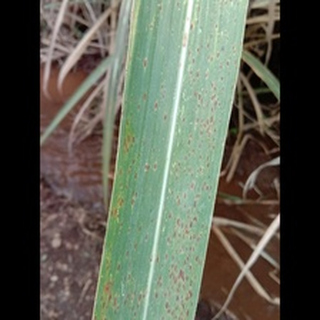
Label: sugarcane_rust